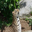
Label: leopard